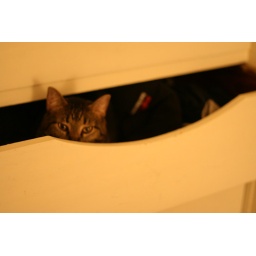
It's that time of year ... cats in sweater drawer pictures - 1